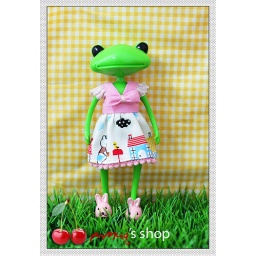
I love this dress,It's have a little house around dress :) Sweetest! AVAILABLE AT MY ETSY SHOP